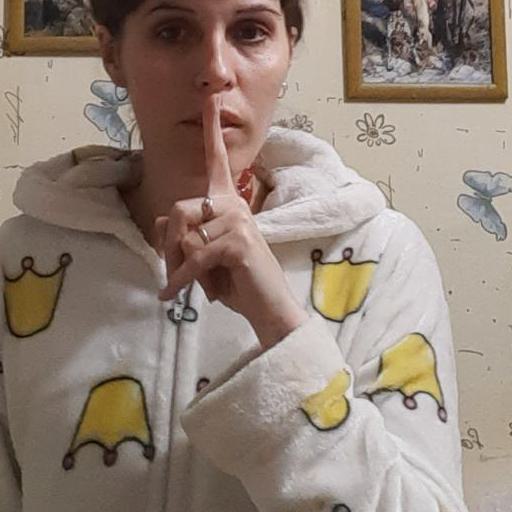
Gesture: mute